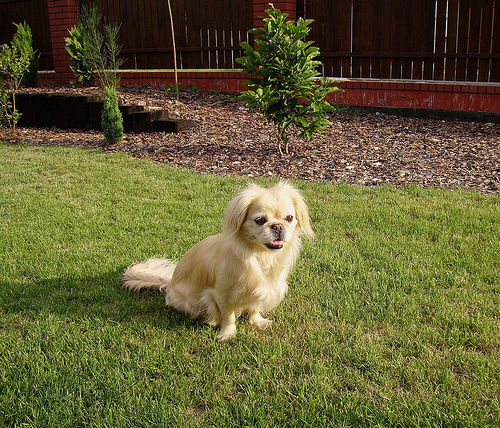
Animal: dog
Breed: japanese chin